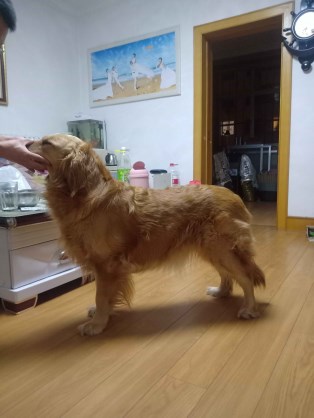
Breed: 5355-n000126-golden_retriever